Eric Schneiderman

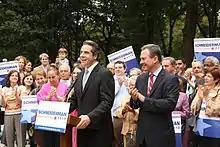
Then Attorney General Andrew Cuomo endorsing Schneiderman during the 2010 election.

Schneiderman was the Democratic Party nominee for New York Attorney General. He denied being involved in a hit-and-run automobile accident in July 2010. He defeated Nassau County District Attorney Kathleen Rice and three other candidates in the Democratic primary on September 14, 2010. Schneiderman defeated Republican nominee and Richmond County District Attorney Dan Donovan in the general election and took office on January 1, 2011.